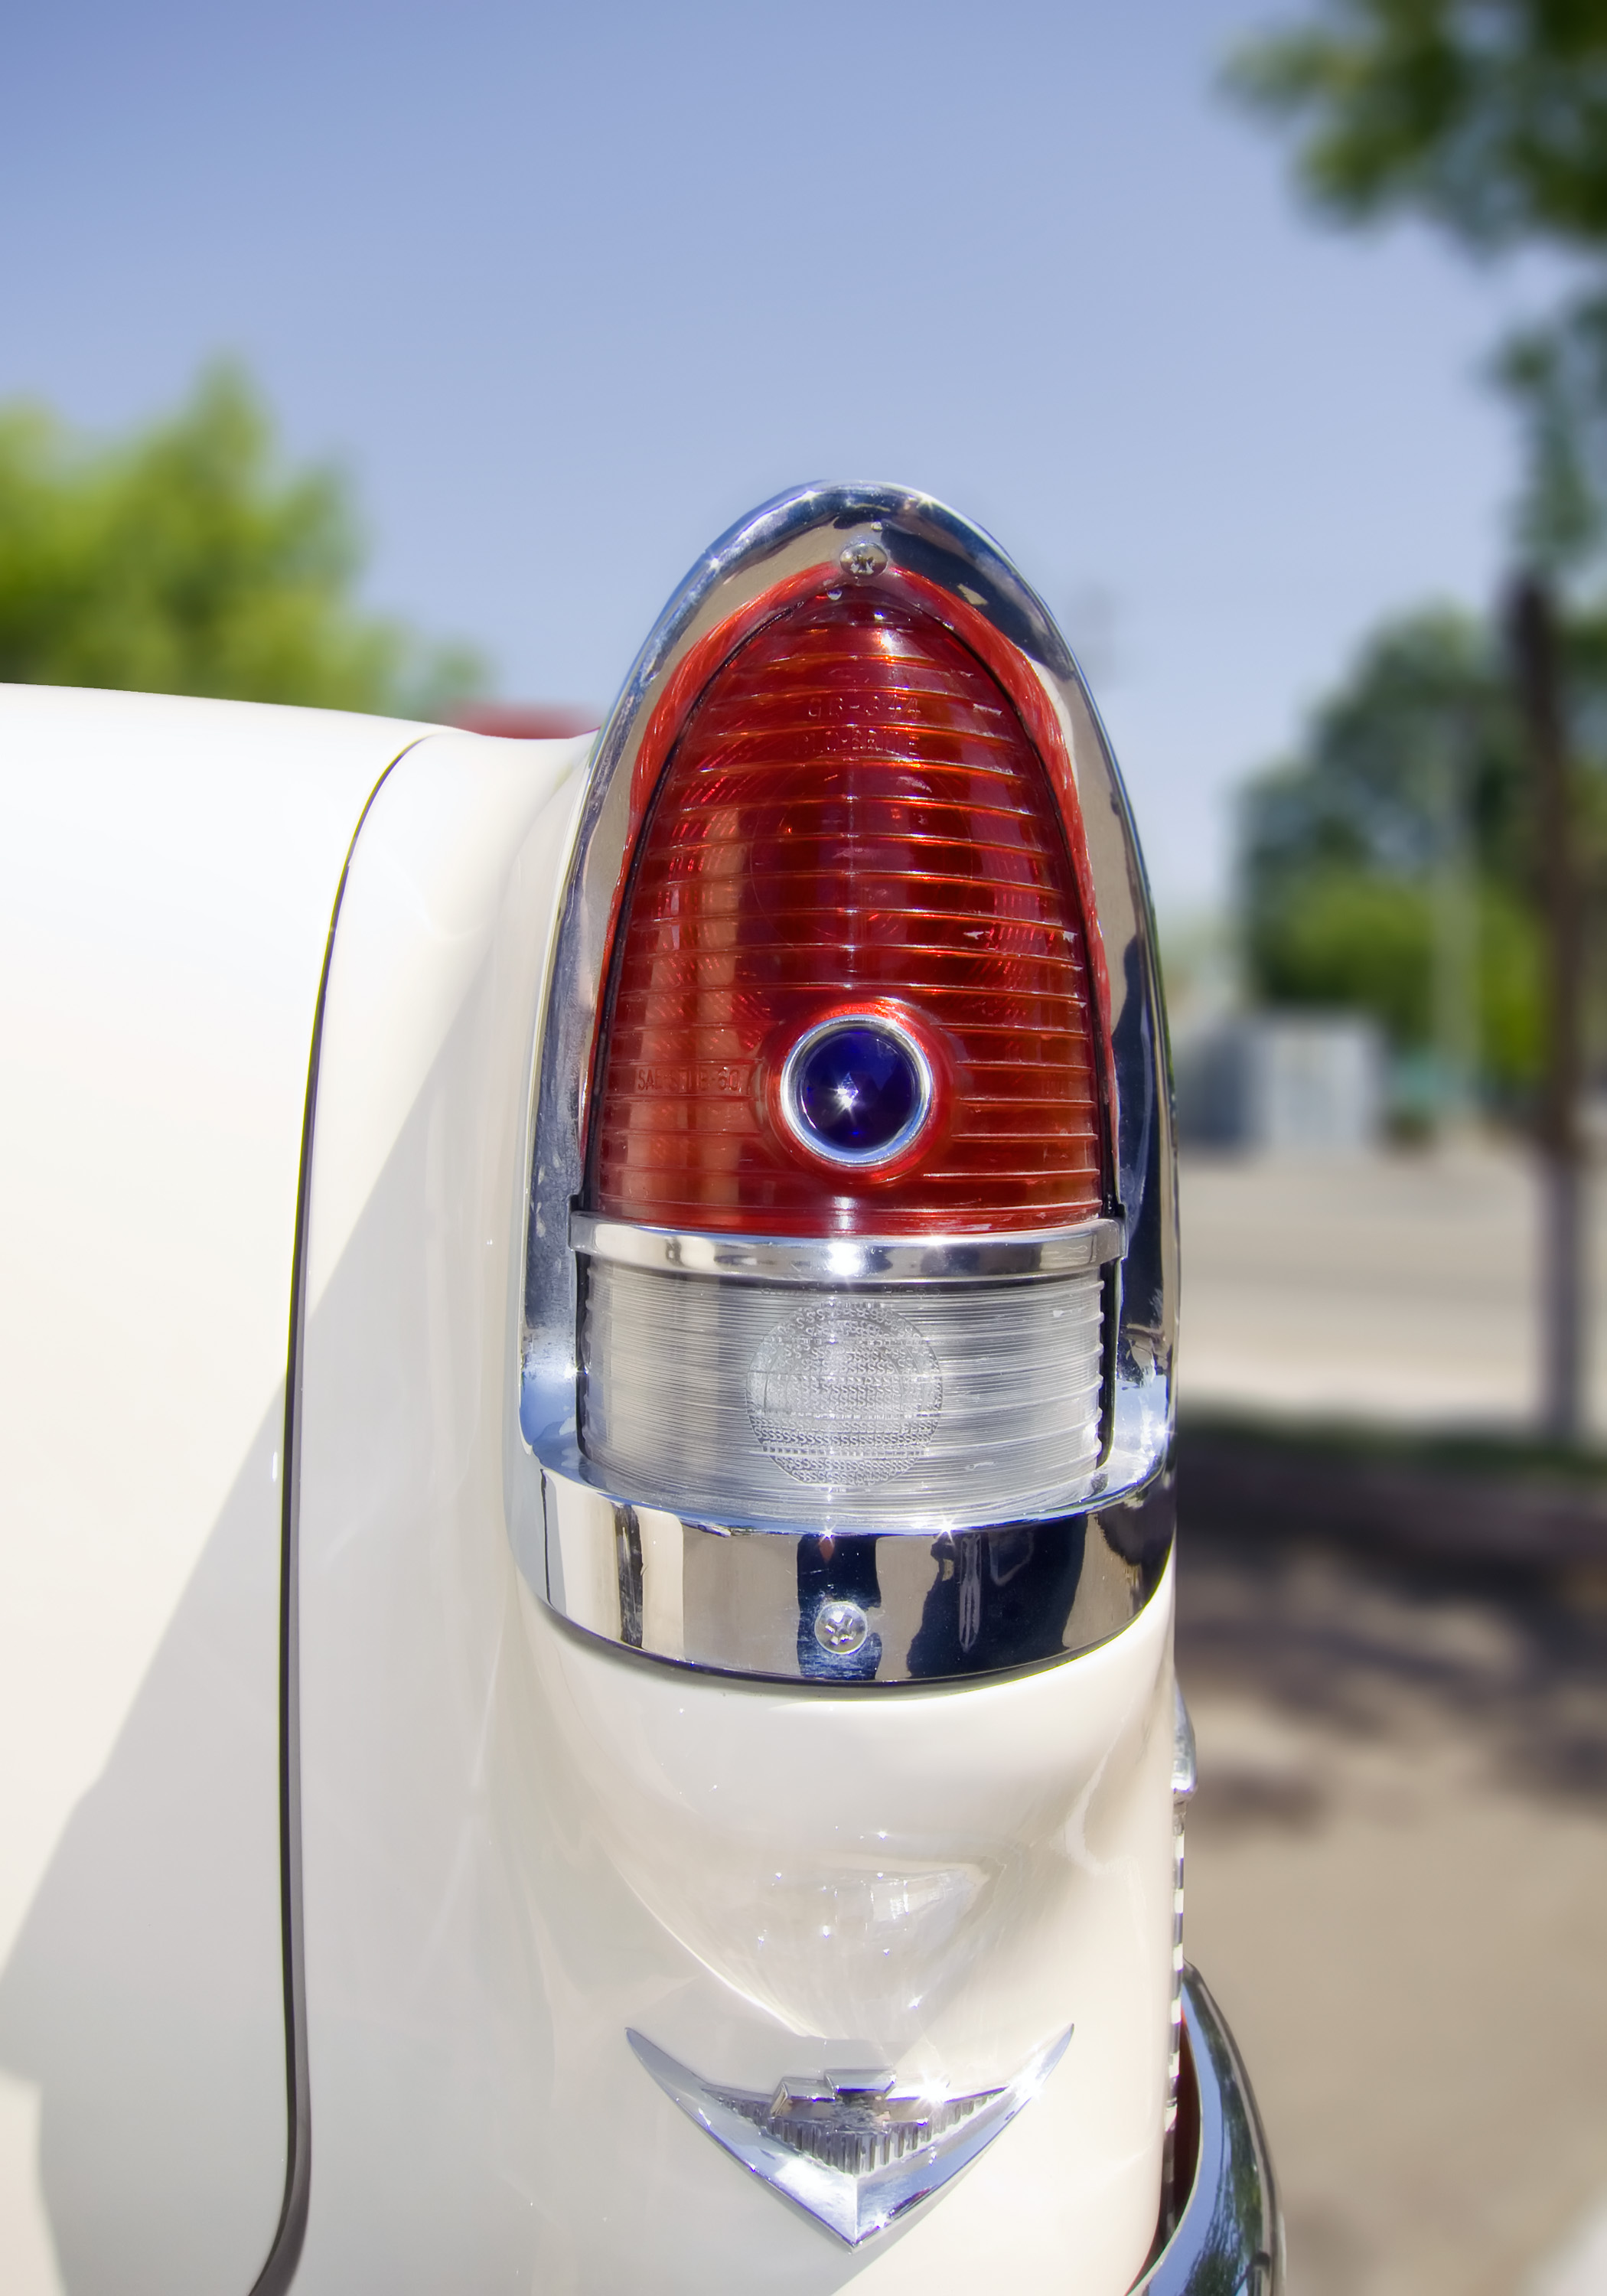
light, car, wheel, glass, vehicle, lighting, chevrolet, automobile make